Sahiwal Division

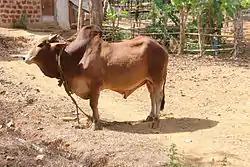
Sahiwala bull

The Sahiwal cattle breed, a dairy breed of Zebu or "humped cattle" is grown in the region. This cattle breed is tick resistant, heat tolerant and resistant to external and internal parasites Due to their heat tolerance and high milk production, Sahiwal cattle are grown in other Asian countries, African nations such as Kenya, Burundi, Somalia, Sierra Leone and Nigeria and Caribbean nations such as Jamaica, and Guyana.